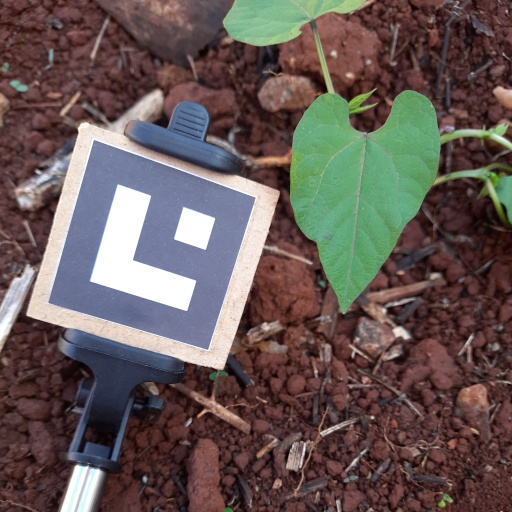
Observations: wavy surface, no eating holes, under shade